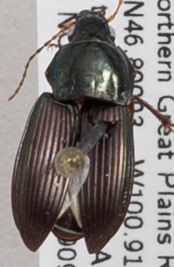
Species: Poecilus lucublandus
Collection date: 2019-09-03
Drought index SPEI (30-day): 0.946
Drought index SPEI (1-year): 1.01
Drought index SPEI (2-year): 0.866